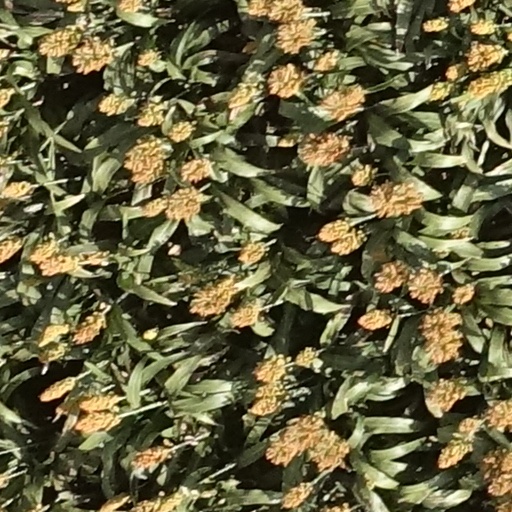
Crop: sorghum